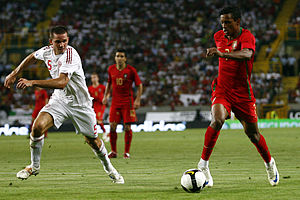
Danmark ved VM i fodbold 2010 / Kvalifikation
Det var bl.a. en overraskende udesejr over Portugal 10. september i Lissabon, der sikrede Danmark kvalifikation til VM slutrunden. Her ses Leon Andreasen (5) i kamp med Nani (7). I baggrunden Deco (10).
Danmark ved VM i fodbold 2010 beskriver forholdene ved Danmarks deltagelse i VM i fodbold 2010 i Sydafrika, som var første gang siden 2002, at holdet deltog i en VM-slutrunde. Holdet kvalificerede sig til slutrunden ved at vinde sin kvalifikationsgruppe foran bl.a. Portugal og Sverige.